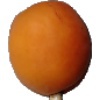
Label: Apricot 1